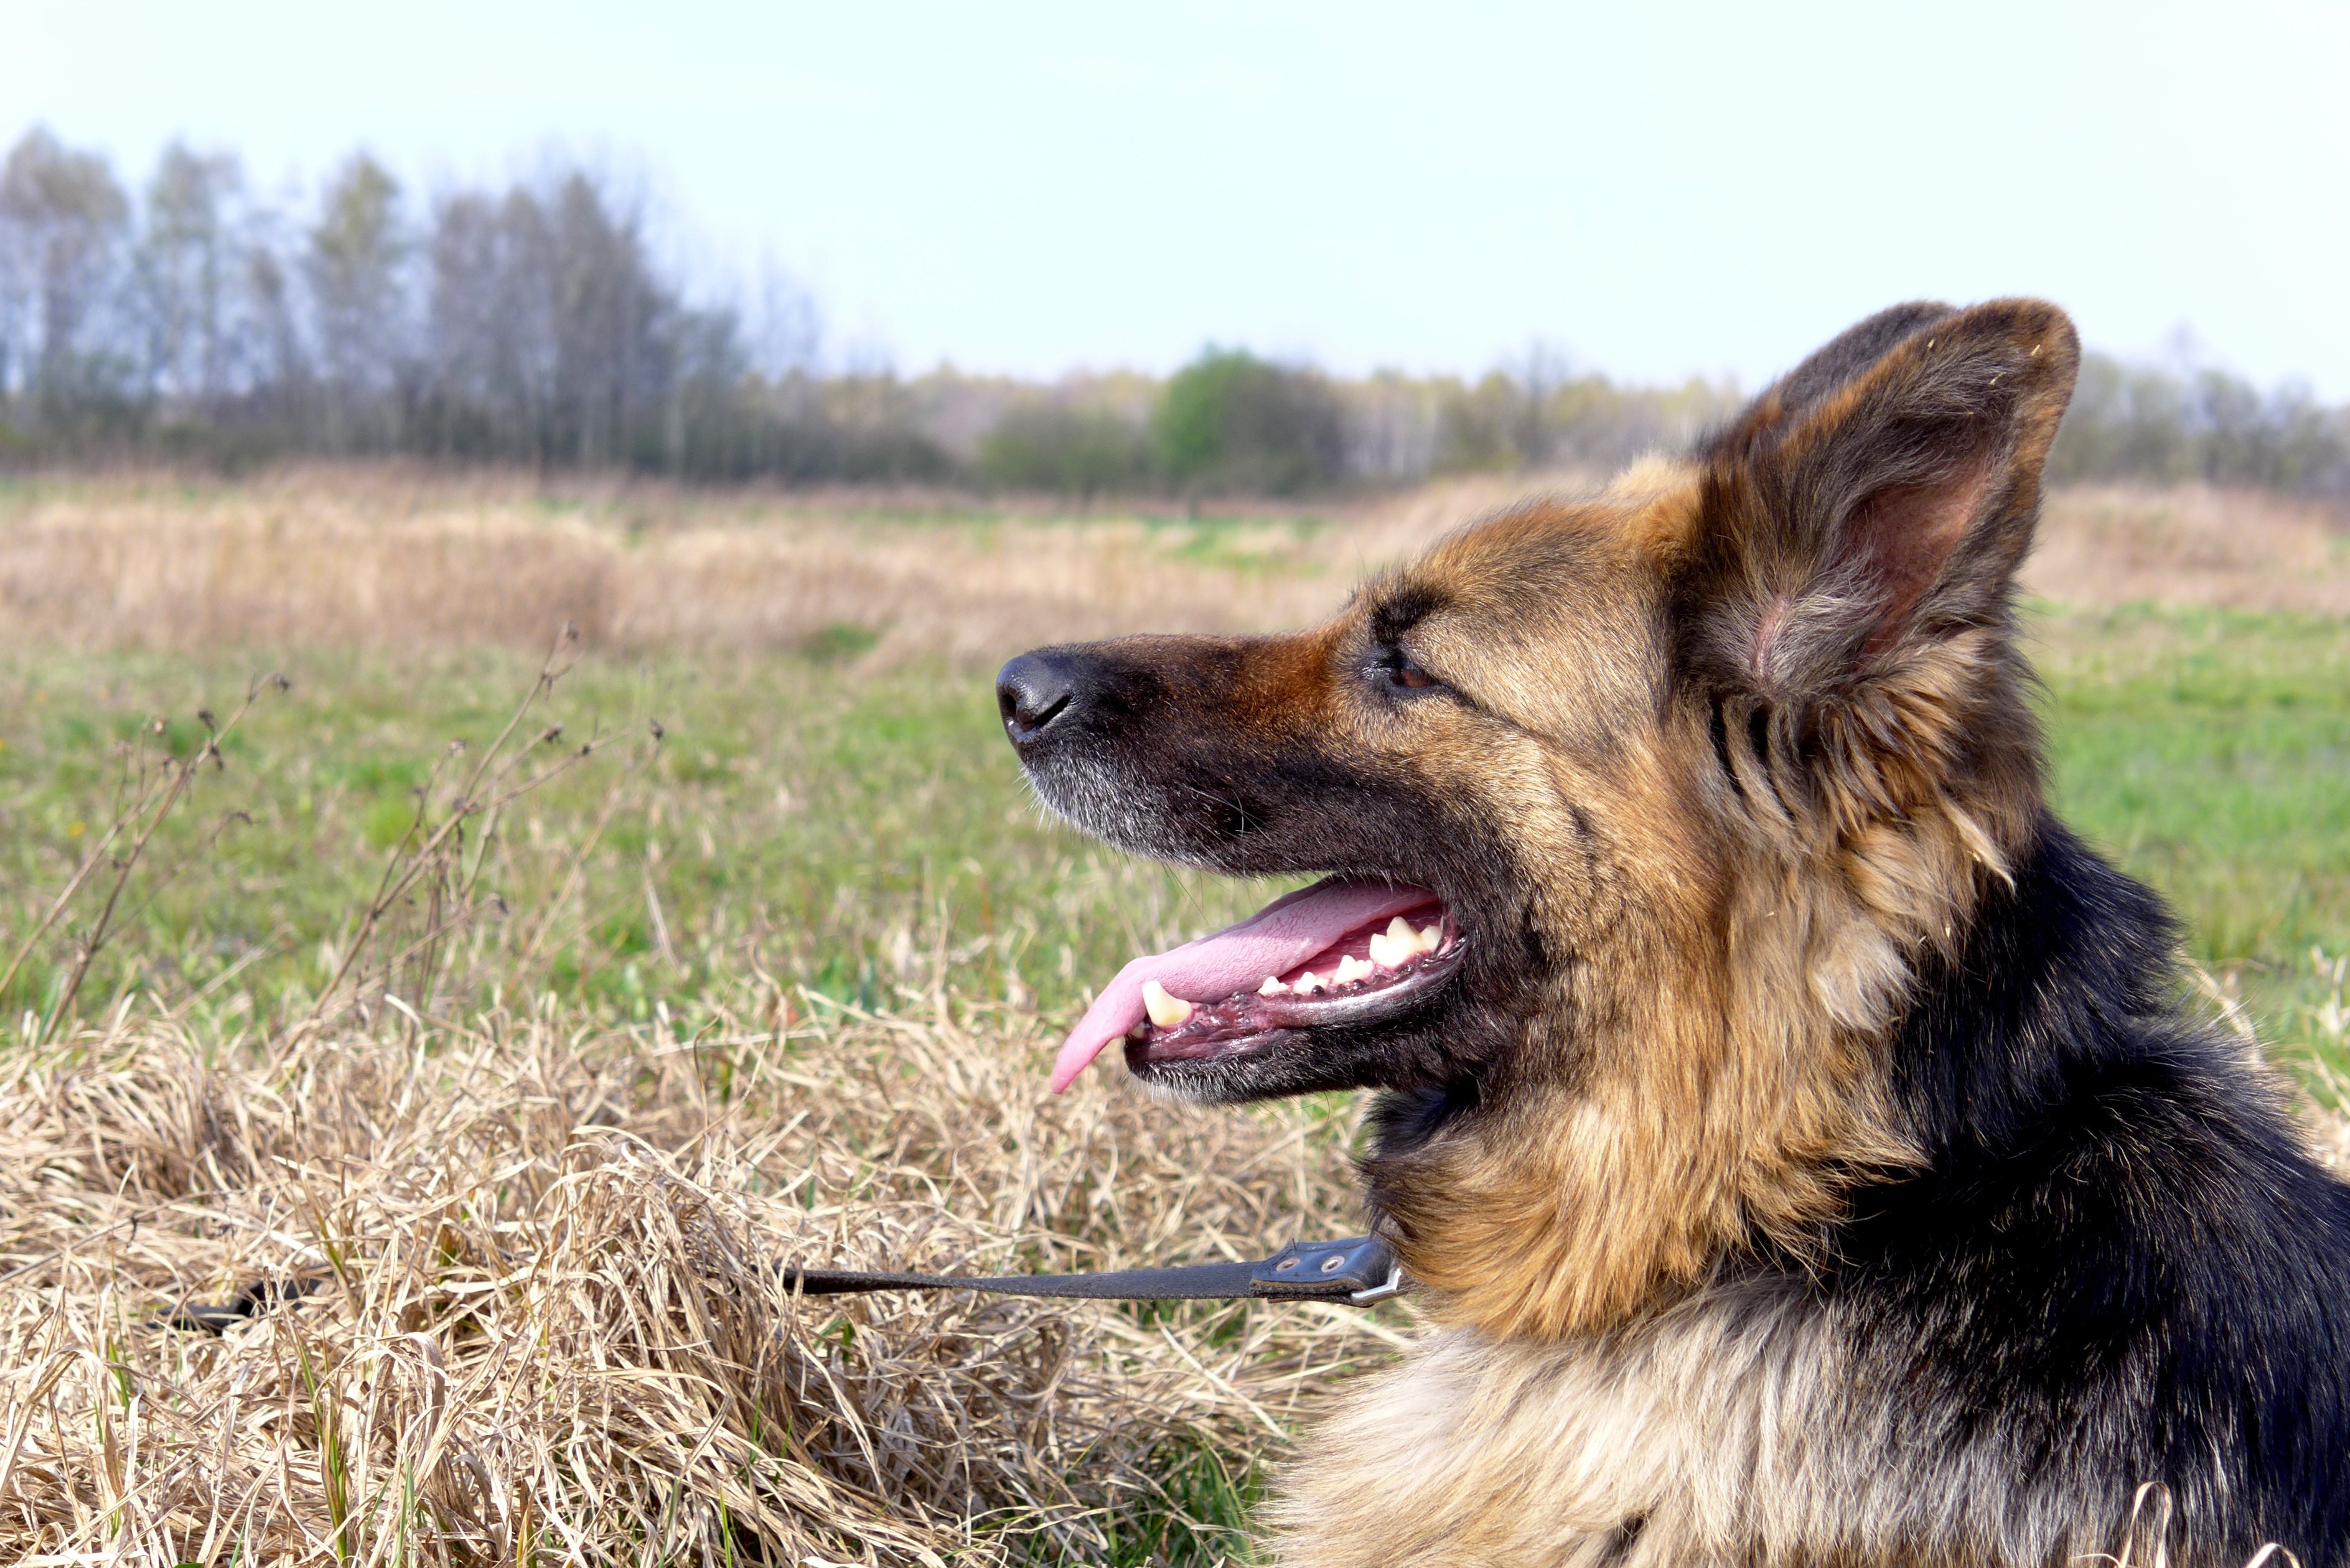
meadow, dog, animal, fur, coat, mammal, german shepherd, vertebrate, teeth, dog breed, fangs, spacer, old german shepherd dog, dog like mammal, wolfdog, dog breed group, dog crossbreeds, eurasier, german shepherd dog, tervuren